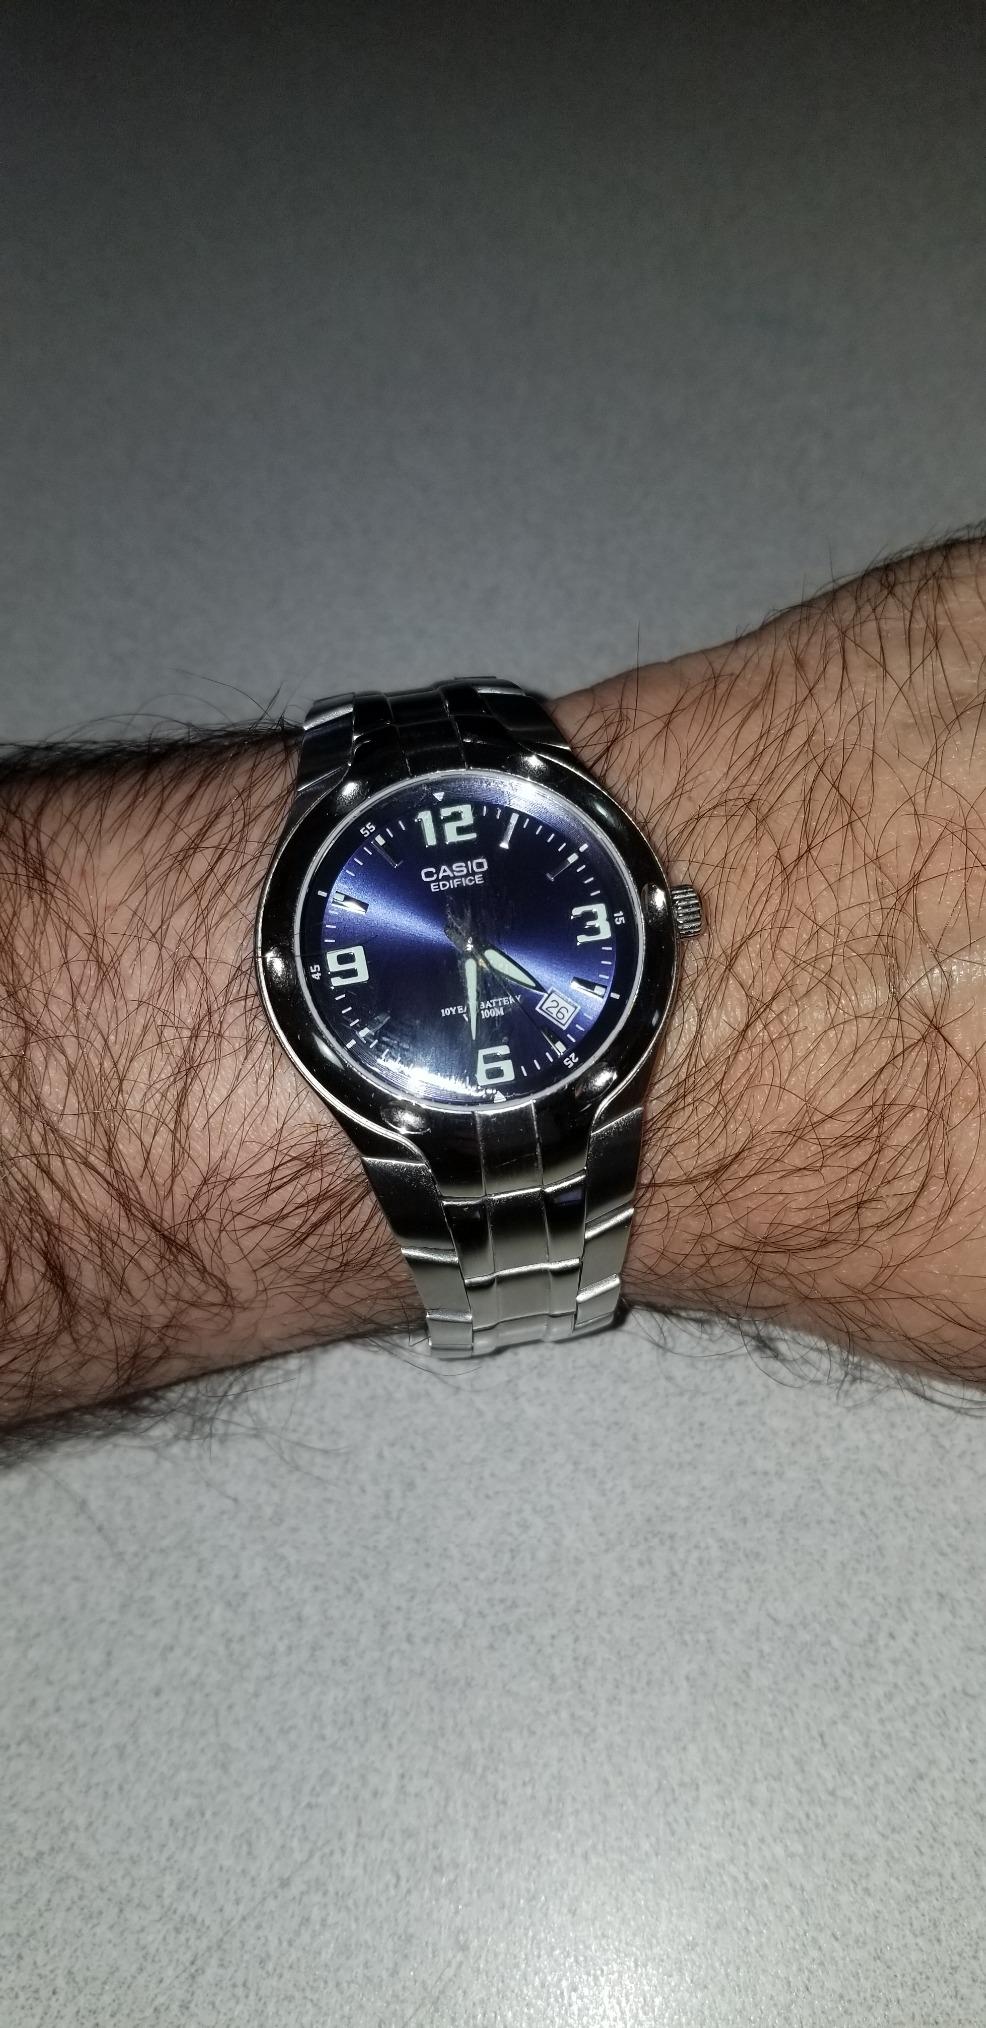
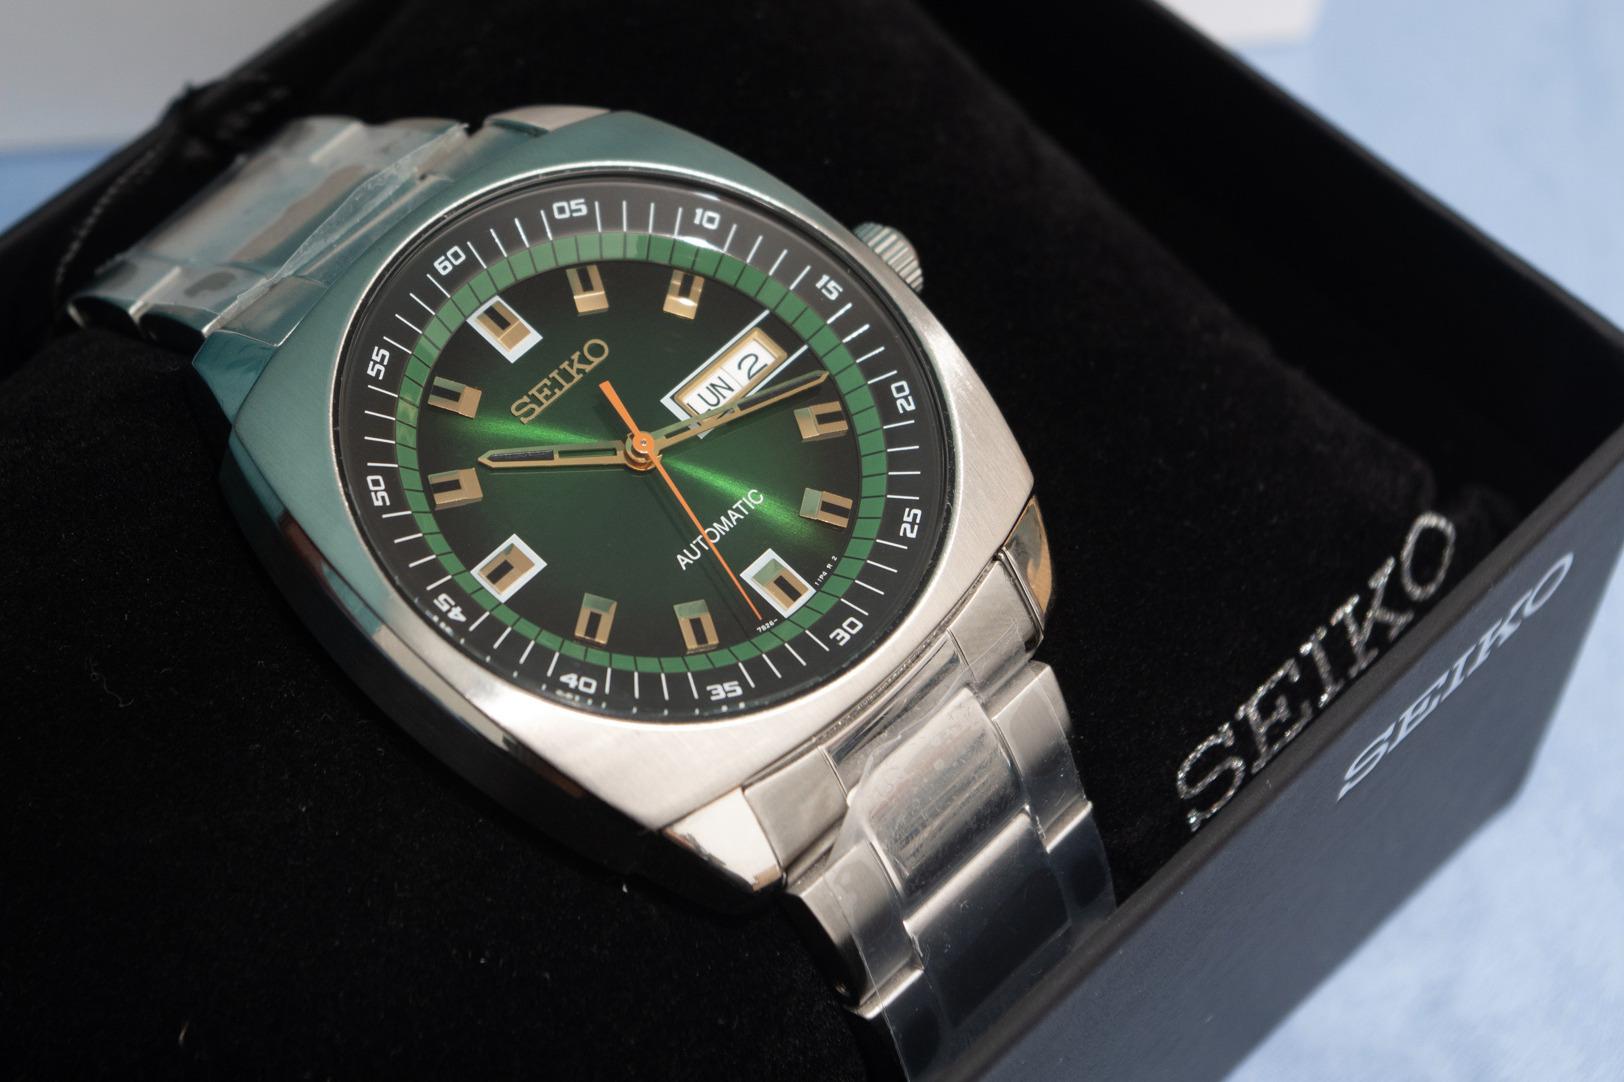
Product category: accessories_watch
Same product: no